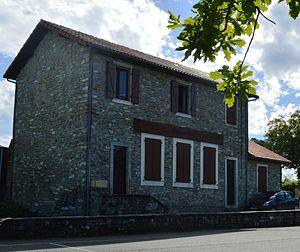
Ainharp est une commune française, située dans le département des Pyrénées-Atlantiques en région Nouvelle-Aquitaine.